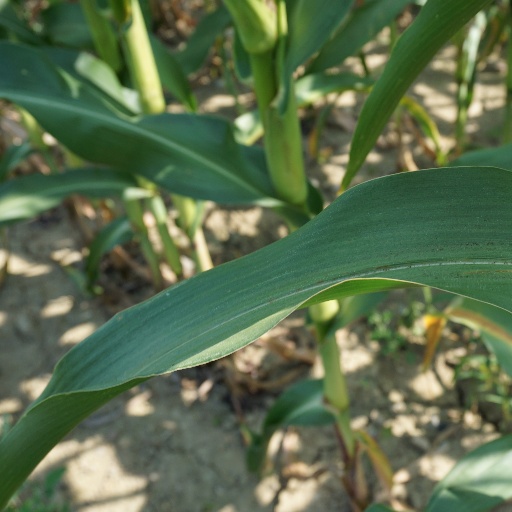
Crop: maize; corn